Maimonides Medical Center

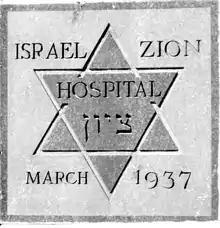
Cornerstone (still in place) at Israel Zion Hospital building

Maimonides Medical Center was formed as a result of the merger of United Israel Zion Hospital and Beth Moses Hospital in 1947. The institution was named after Rabbi Moshe Ben Maimon, a 12th-century Jewish philosopher and doctor.